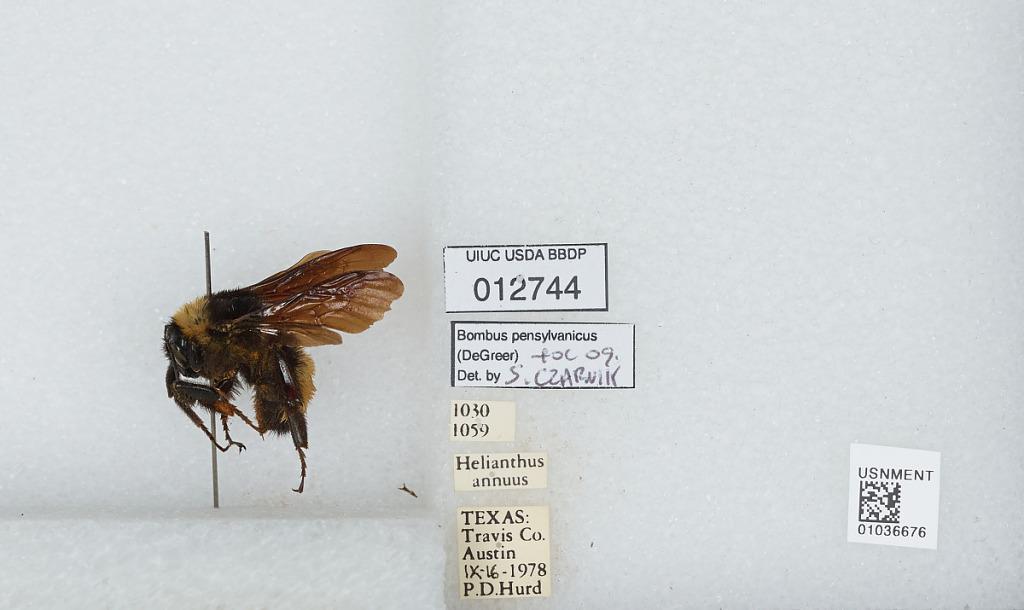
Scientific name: Bombus (Fervidobombus) pensylvanicus pensylvanicus (De Geer)
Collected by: P. Hurd
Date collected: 1978-9-16
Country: United States
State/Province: Texas
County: Travis
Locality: Austin
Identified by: Czarnik, S.